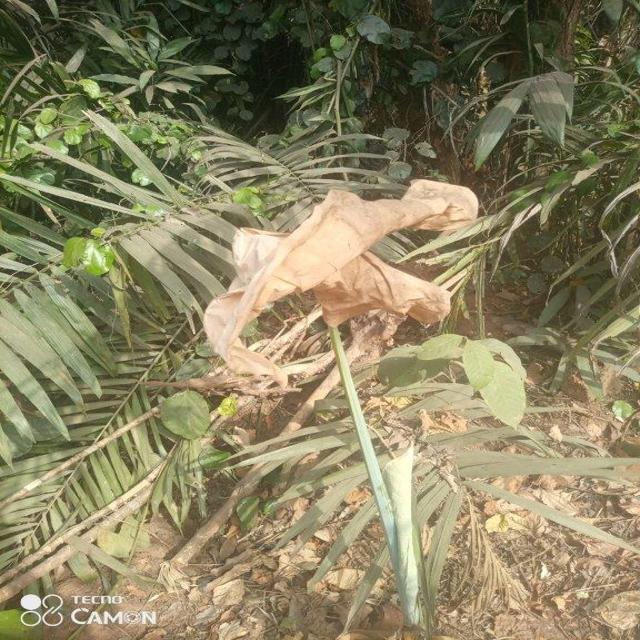
Label: Late_Blight